Battle of Killiecrankie

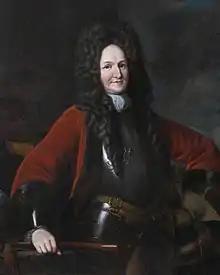
Government commander Hugh Mackay

In 1685, many feared a return to civil war if James were bypassed; by 1688, anti-Catholic riots made it seem only his removal could prevent one. William landed in Brixham on 5 November with 14,000 men; as he advanced, James' army deserted, and he went into exile on 23 December. The Parliament of England offered the English throne to William and Mary in February 1689.